Gosen, Niigata

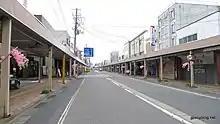
Central Muramatsu

The area of present-day Gosen was part of ancient Echigo Province. Under the Tokugawa shogunate of Edo period Japan, parts of what is now Gosen were under the control of Muramatsu Domain, a minor feudal domain ruled by a junior branch of the Hori clan.